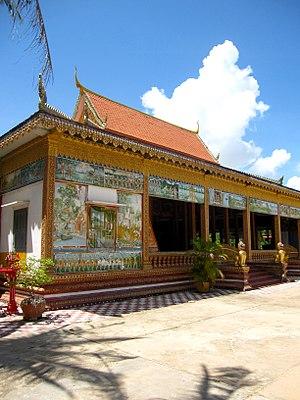
Un temple à Puok (Cambodge) en septembre 2010.
Puok est l'un des douze districts de la province de Siem Reap au Nord-Ouest du Cambodge.